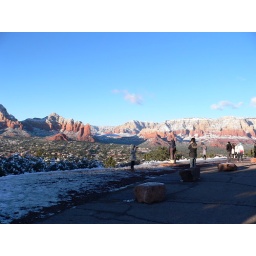
Scenes of the red rocks around Sedona, Arizona